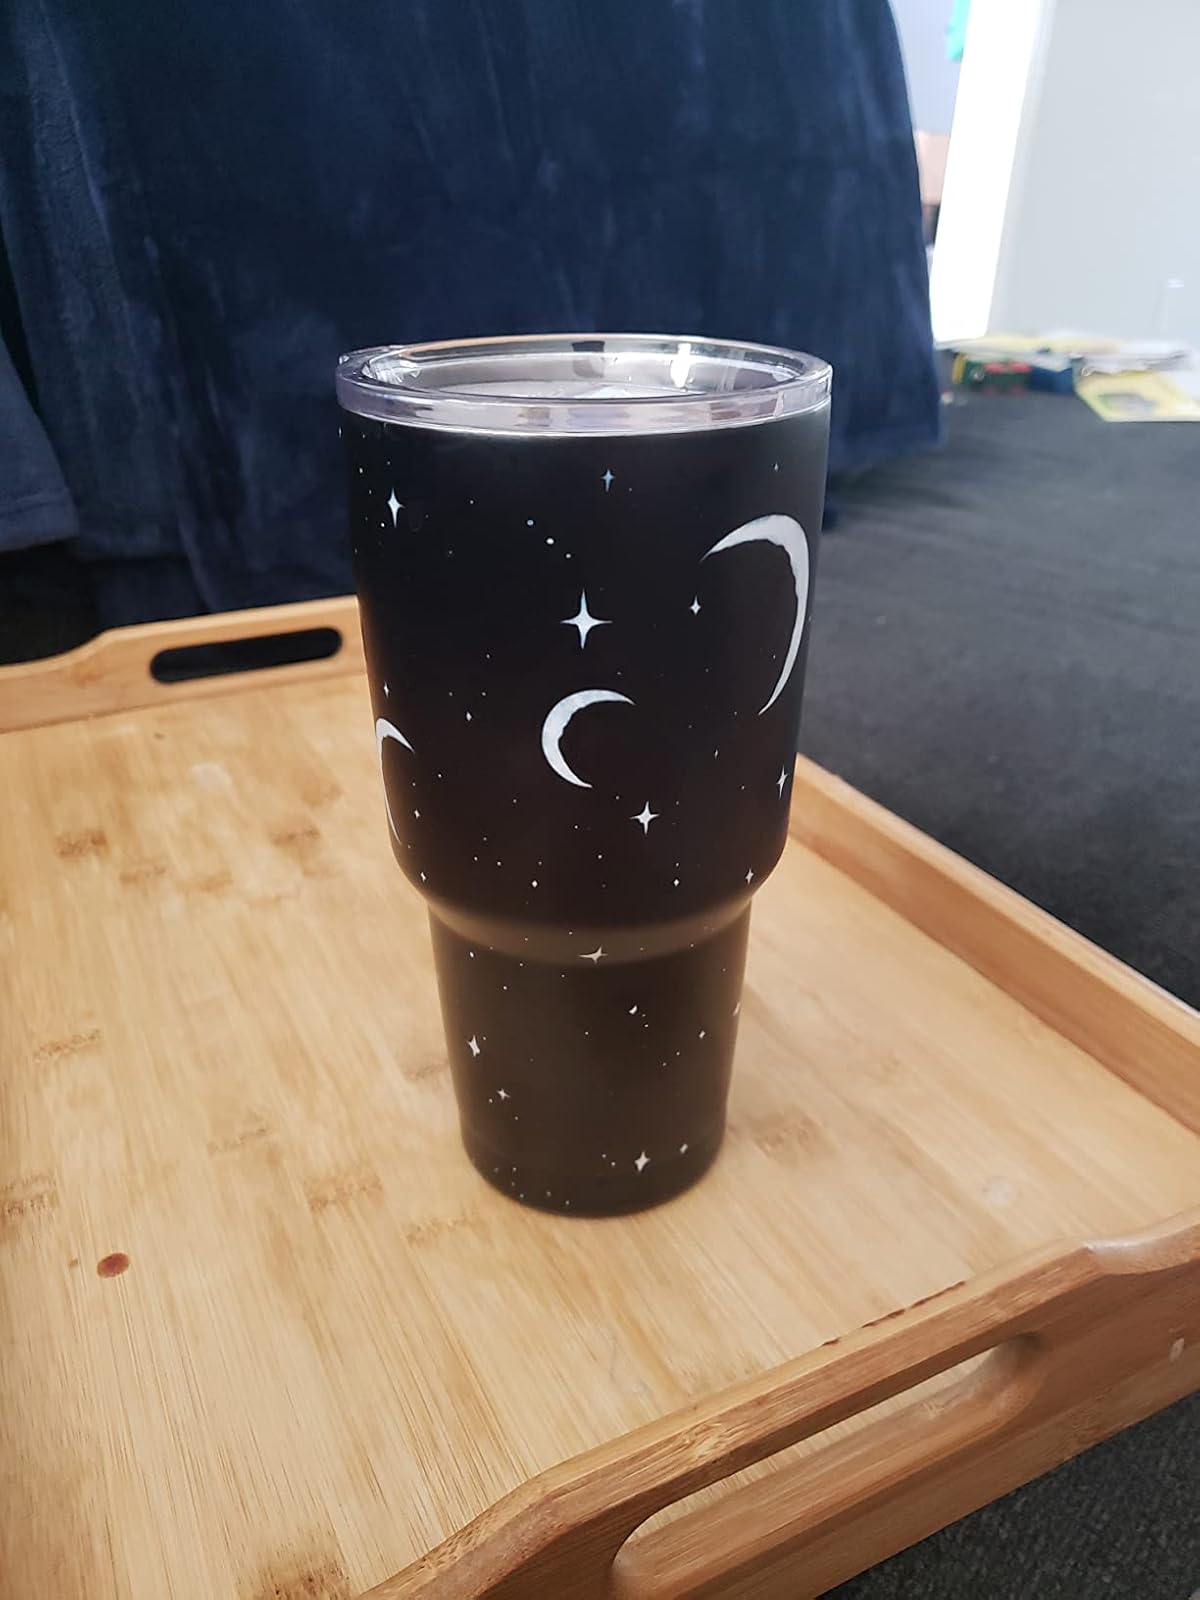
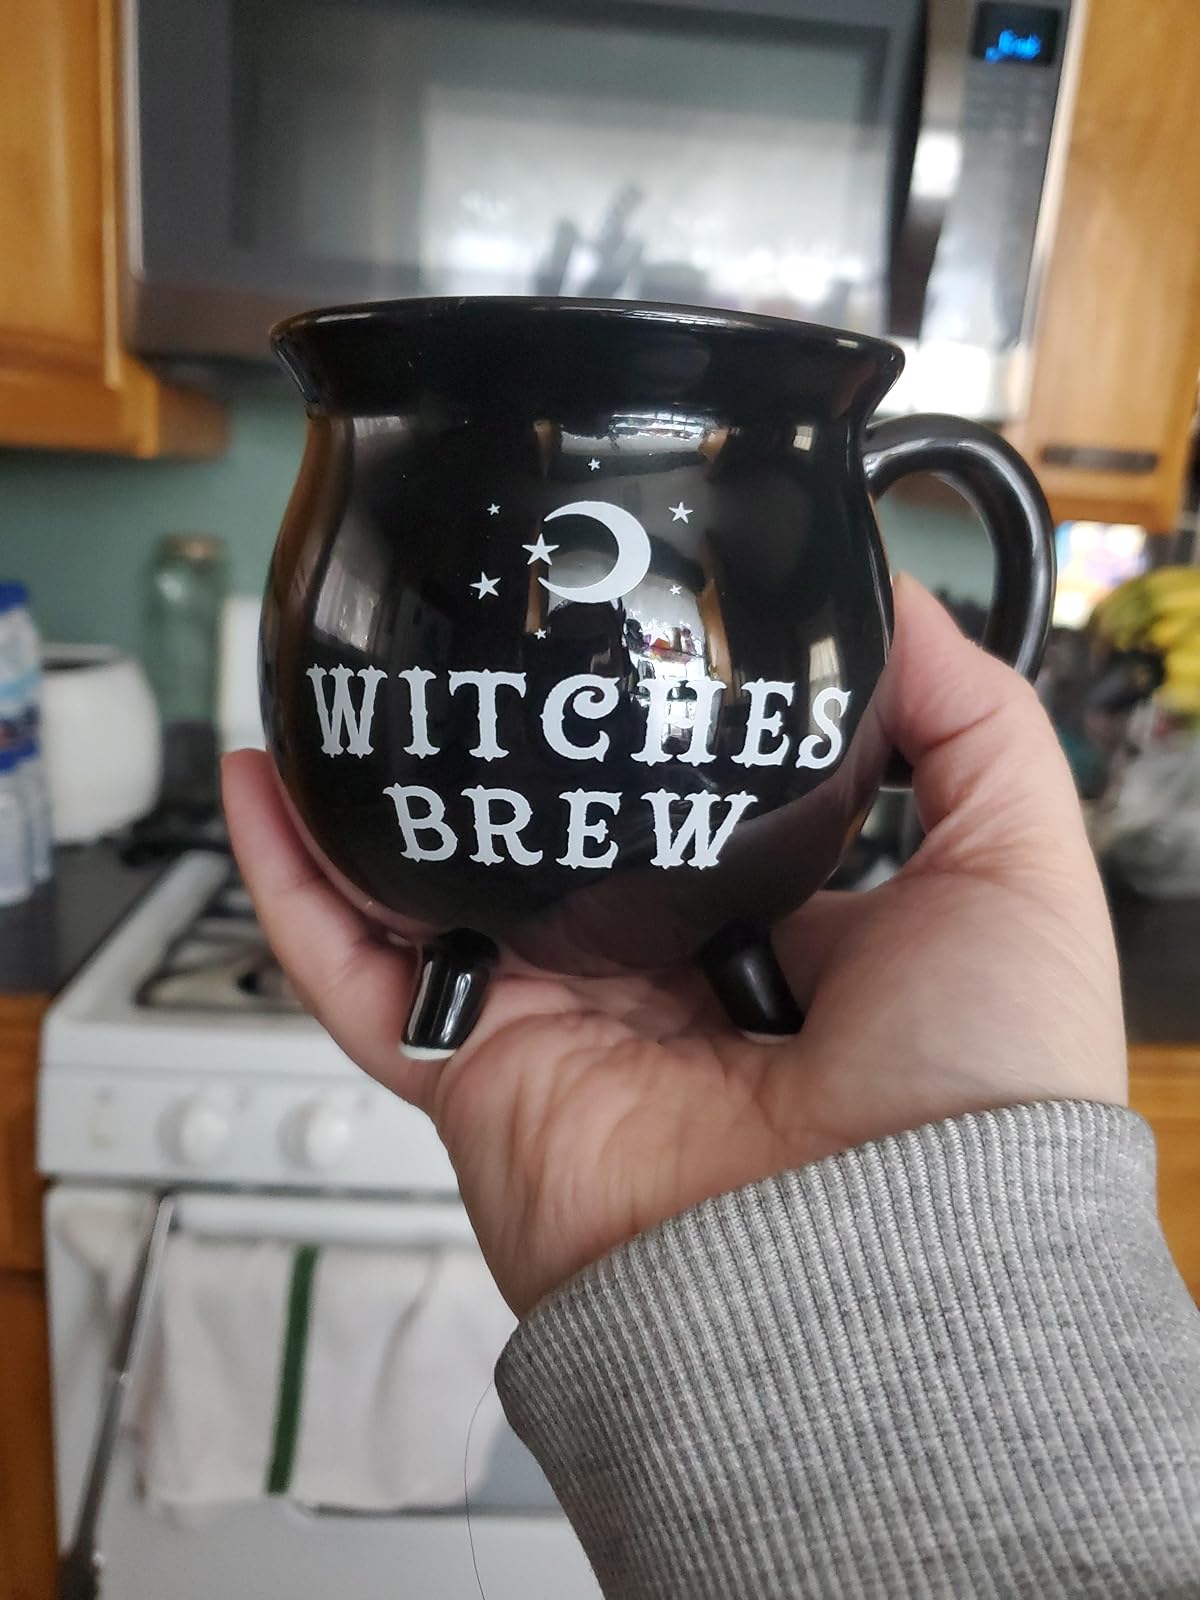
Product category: items_mug
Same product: no